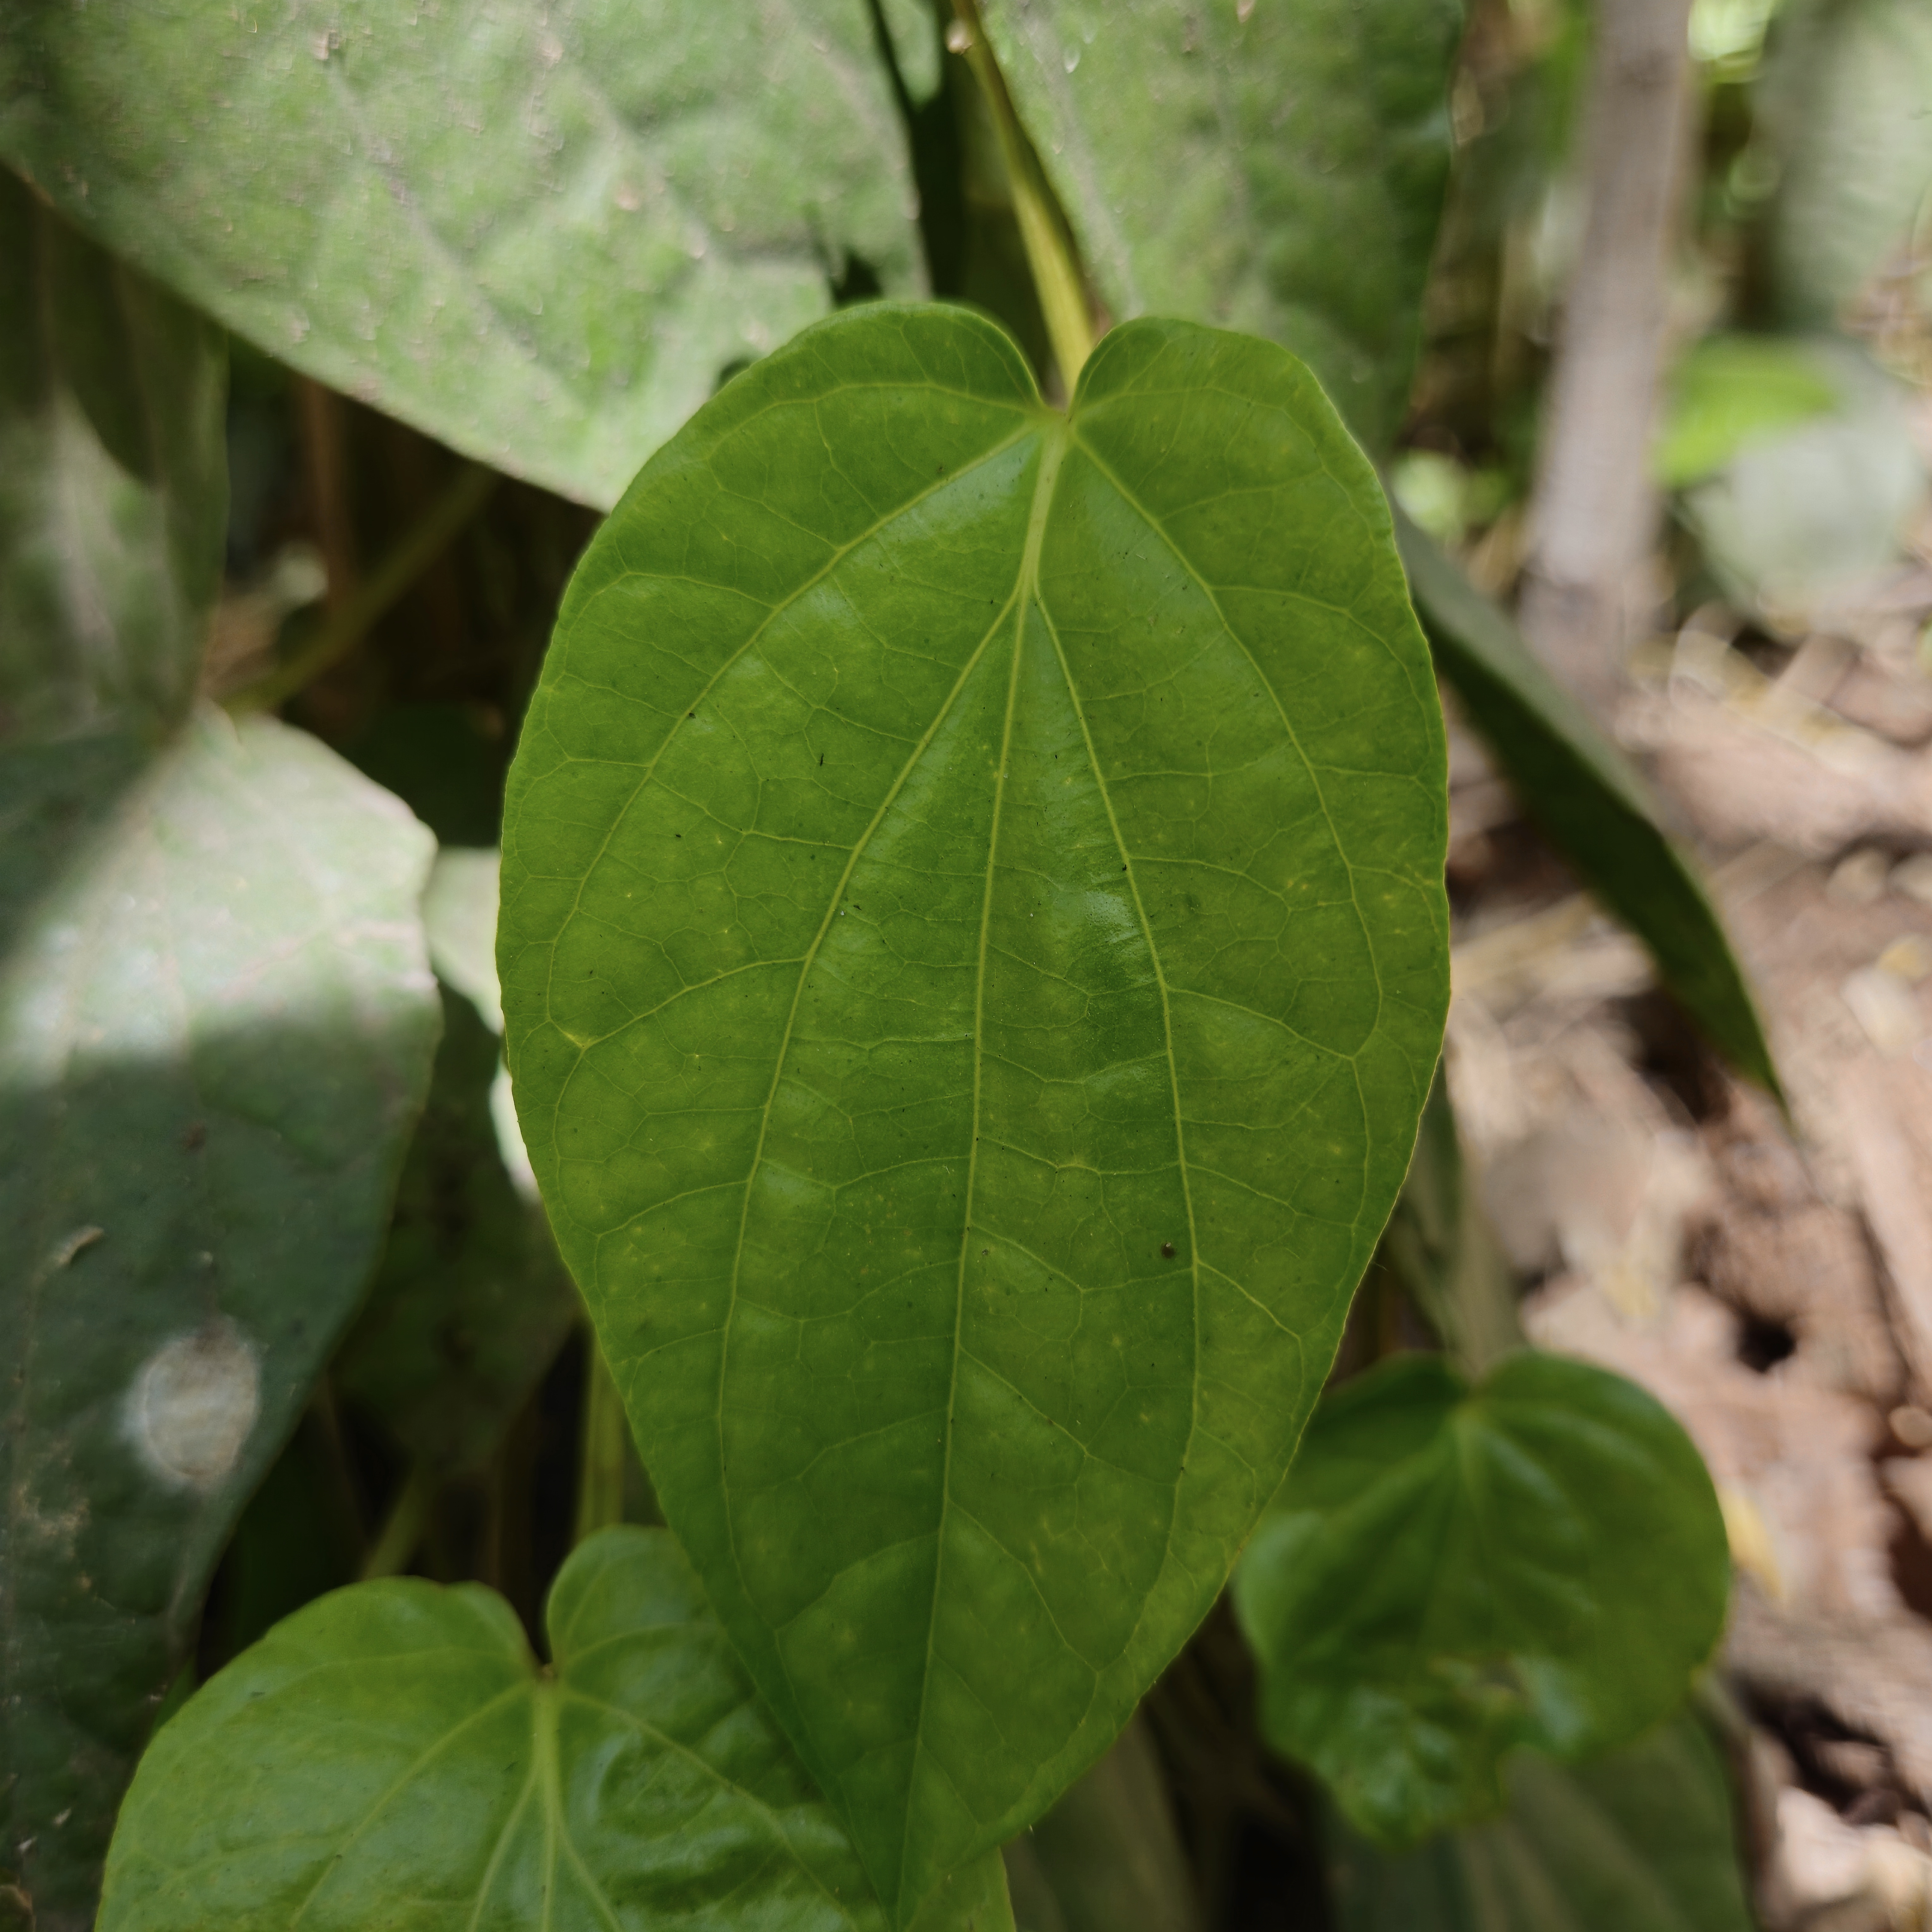
Label: Healthy